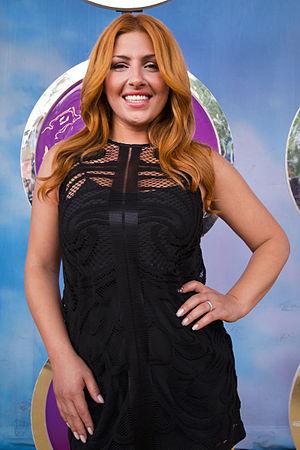
Le Concours Eurovision de la chanson est un événement annuel organisé par l’UER, l’Union européenne de radio-télévision. Il réunit les membres de l’Union dans le cadre d’une compétition musicale, diffusée en direct et en simultané par tous les pays participants. Depuis 1956, le concours s’est tenu chaque année, sans aucune interruption. Jusqu'à présent, vingt-sept pays et soixante-six interprètes l'ont déjà remporté.